Food, Inc.

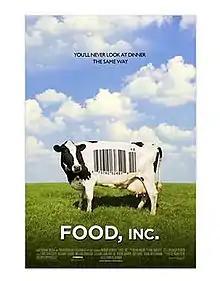
Theatrical release poster

Food, Inc. is a 2008 American documentary film directed by Robert Kenner and narrated by Michael Pollan and Eric Schlosser. It examines corporate farming in the United States, concluding that agribusiness produces food that is unhealthy in a way that is environmentally harmful and abusive of both animals and employees. The film received positive reviews and was nominated for several awards, including the Academy Award for Best Documentary Feature and the Independent Spirit Award for Best Documentary Feature. A sequel, "Food, Inc. 2" was released on April 12, 2024.